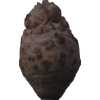
Label: celery